The Creation of Adam

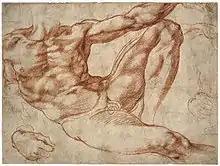
"Studies of a Reclining Male Nude", British Museum

Michelangelo was a prolific draftsman, as he was trained in a Florentine workshop at a dynamic time in the art scene, when paper had become readily available in sufficient quantity. As follows, sketching was the first step in Michelangelo's artistic process, as it helped him plan his final paintings and sculptural pieces. Thus, Michelangelo's sketches provide a critical link between his creative vision and final compositions. This is especially evident through his sheets "filled with multiple figures and close studies of human anatomy."